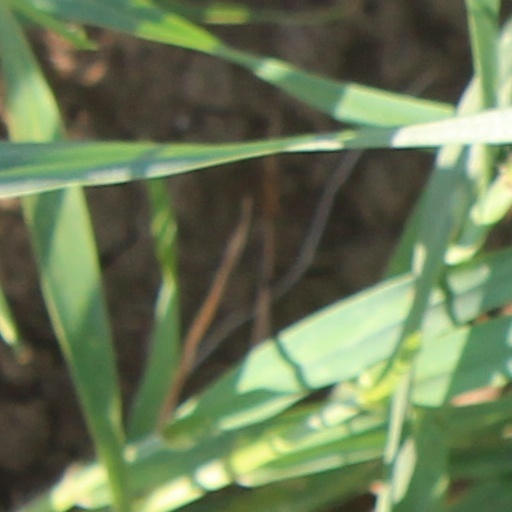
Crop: wheat